Toulouse School of Economics

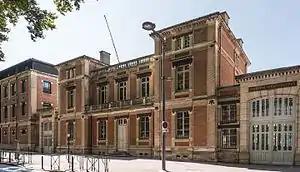
The "Manufacture des Tabacs", TSE's historical campus.

In 2014, TSE received international recognition when Jean Tirole was awarded the Nobel Memorial Prize in Economic Sciences. TSE continued to grow in the years that followed, launching the Chaire numérique Jean-Jacques Laffont in 2015 which provided the university with €250,000 yearly in funding for projects related to digitalization.